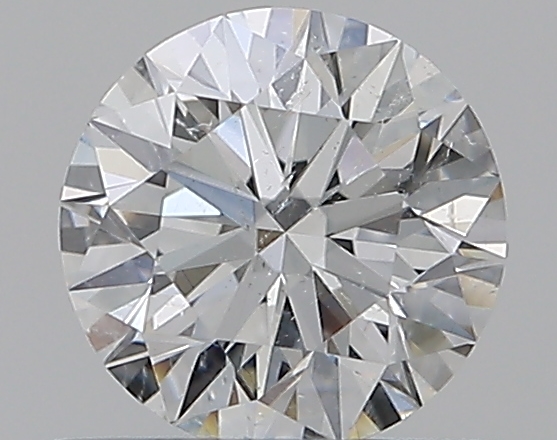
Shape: round
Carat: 0.5
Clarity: I1
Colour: G
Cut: EX
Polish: EX
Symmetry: EX
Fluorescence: N
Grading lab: GIA
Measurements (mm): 5.06 x 5.09 x 3.15